Otto Christian Hammer

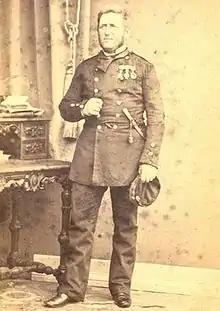
Otto C. Hammer in 1864

Commander Otto Christian Hammer (18 August 1822 – 10 March 1892) was a Royal Danish Navy officer and businessman who participated in the First Schleswig War and the Second Schleswig War.